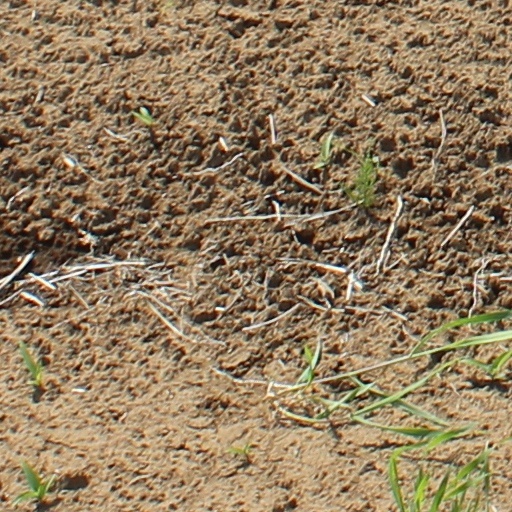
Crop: wheat